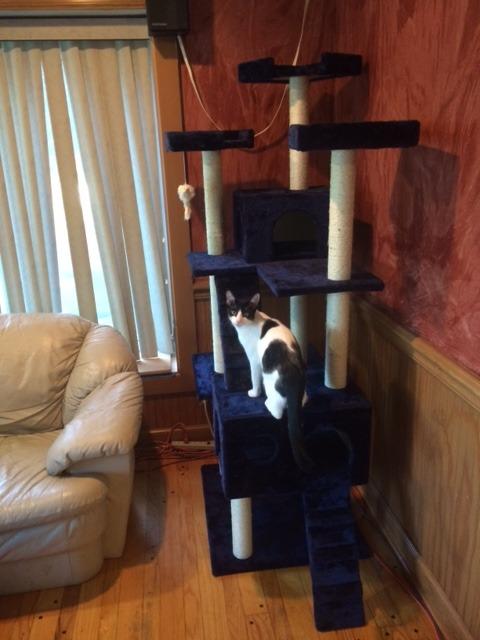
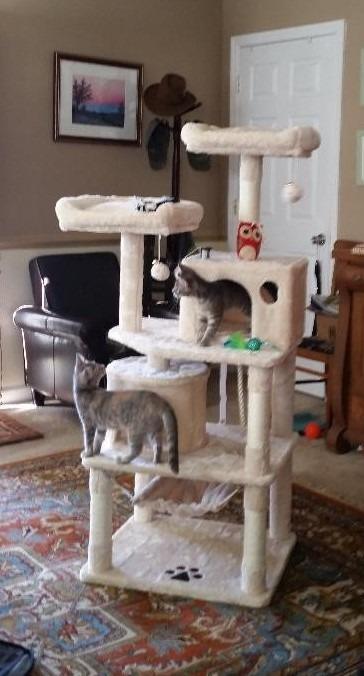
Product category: items_cat tree
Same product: no